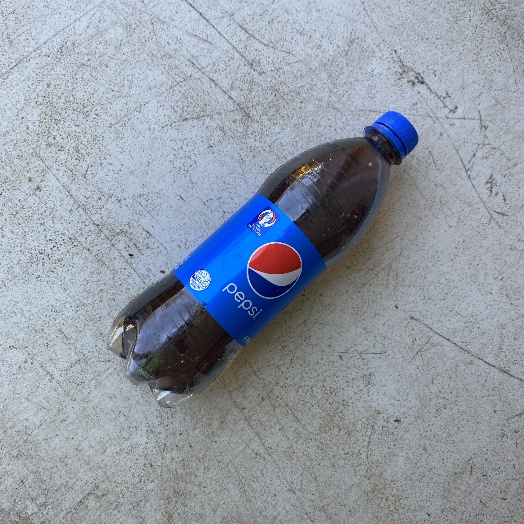
Label: Plastic